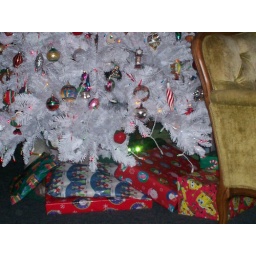
cat under the tree